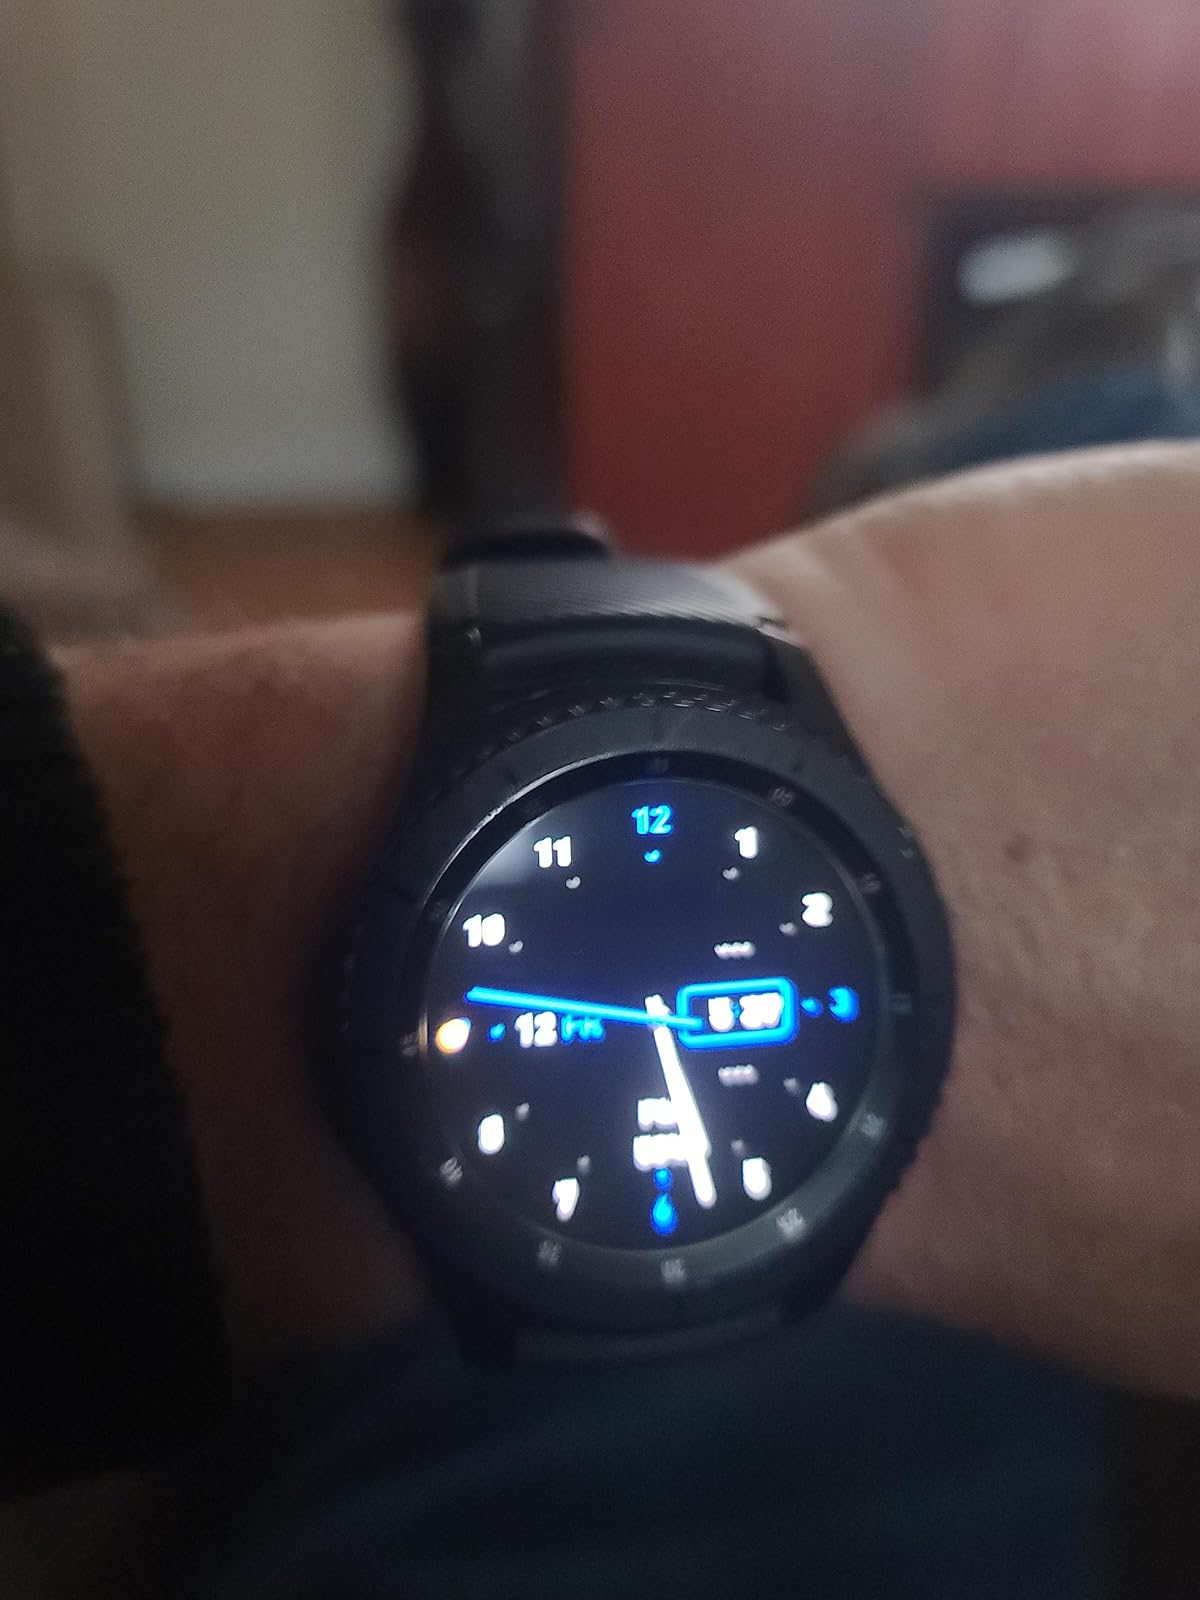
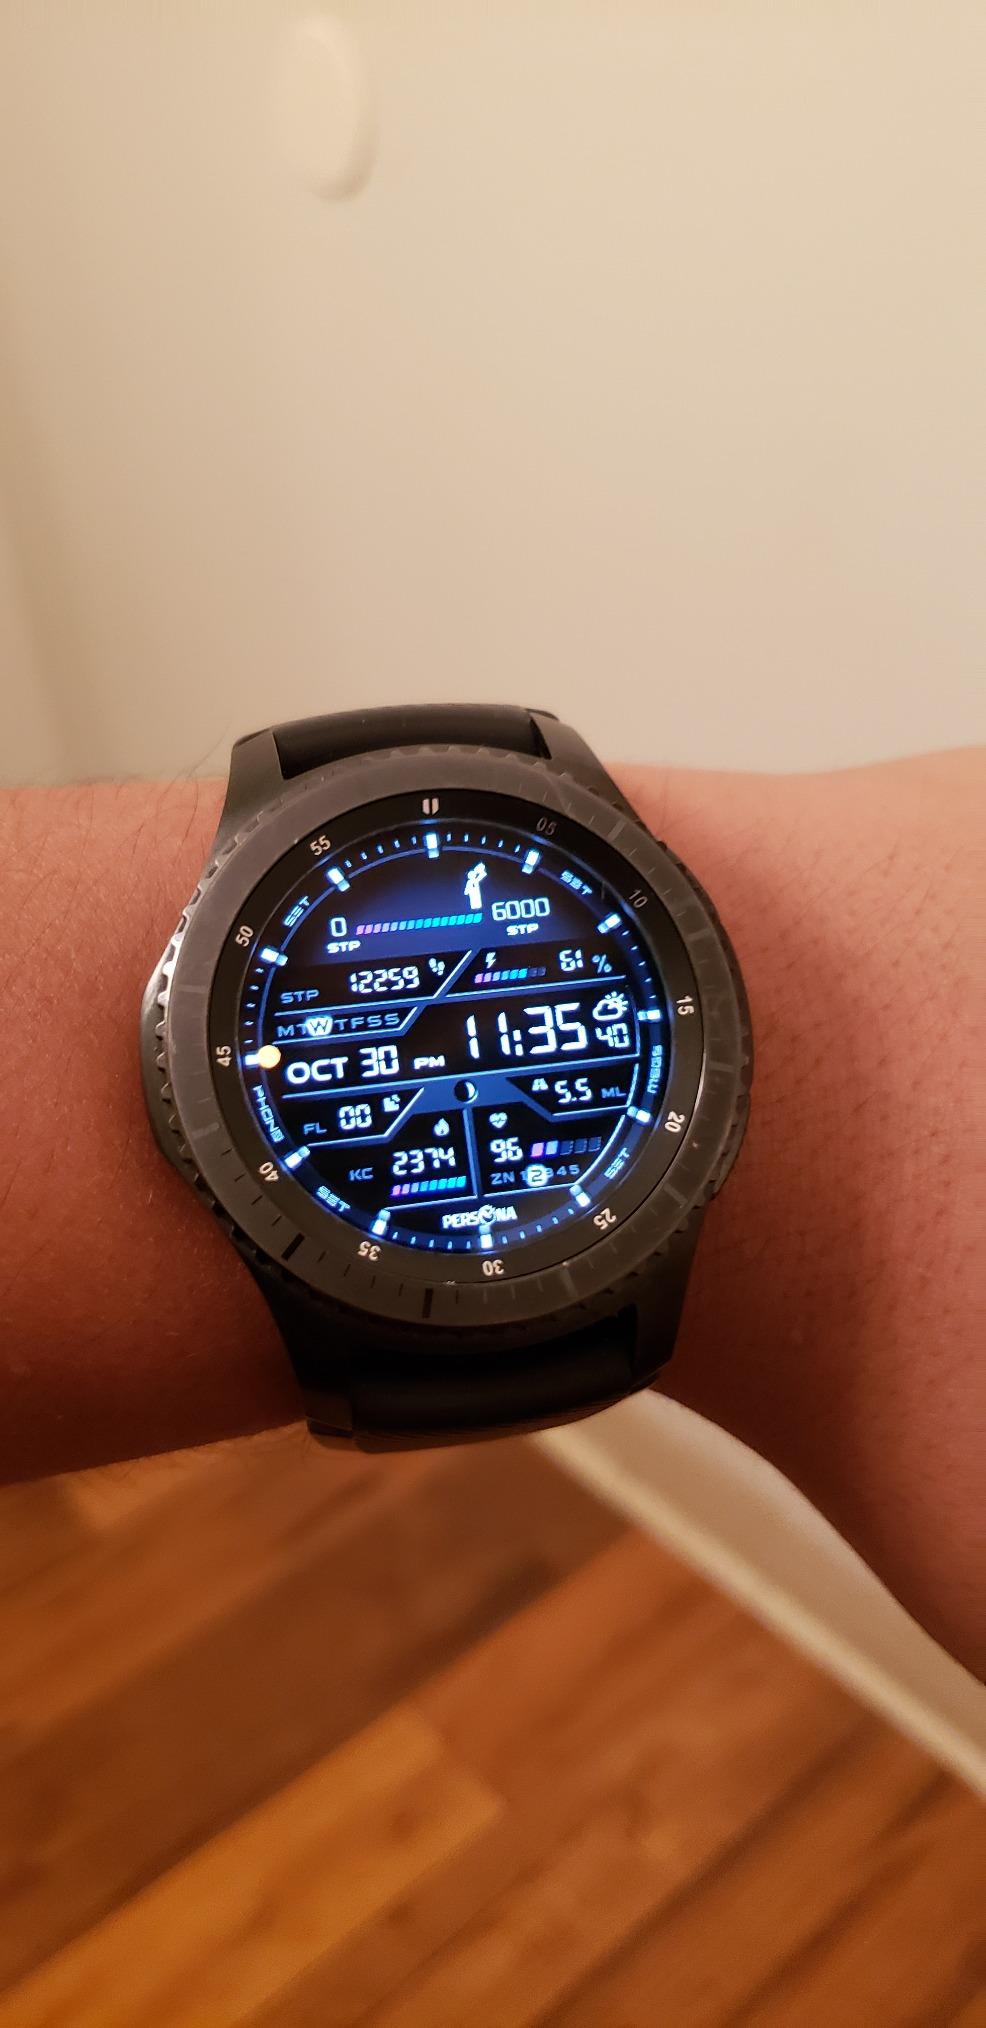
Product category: smartwatch
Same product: yes